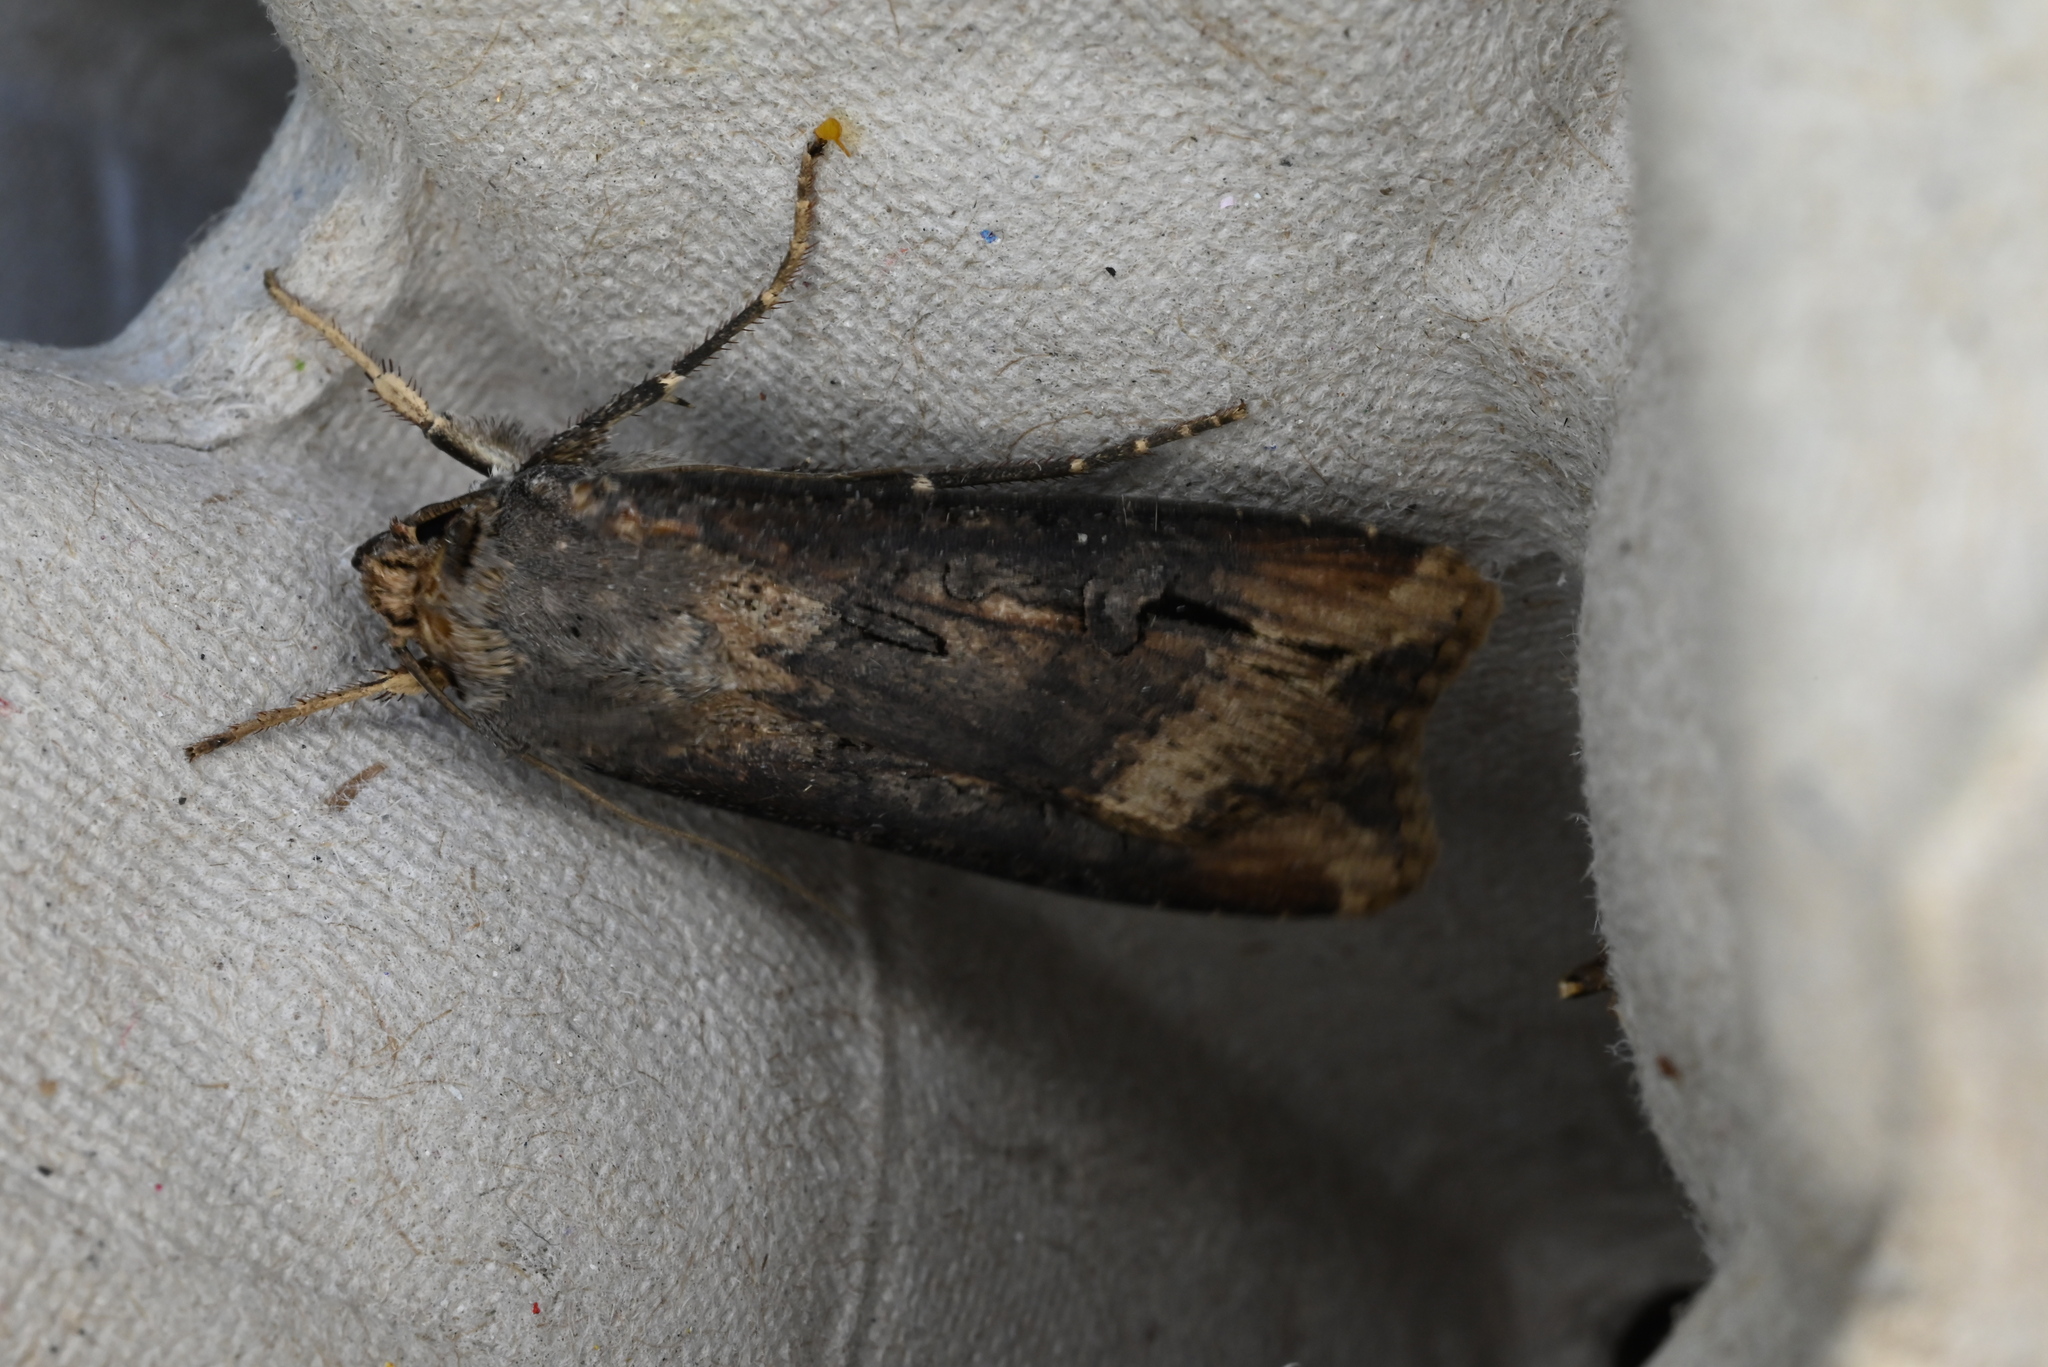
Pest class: cutworms